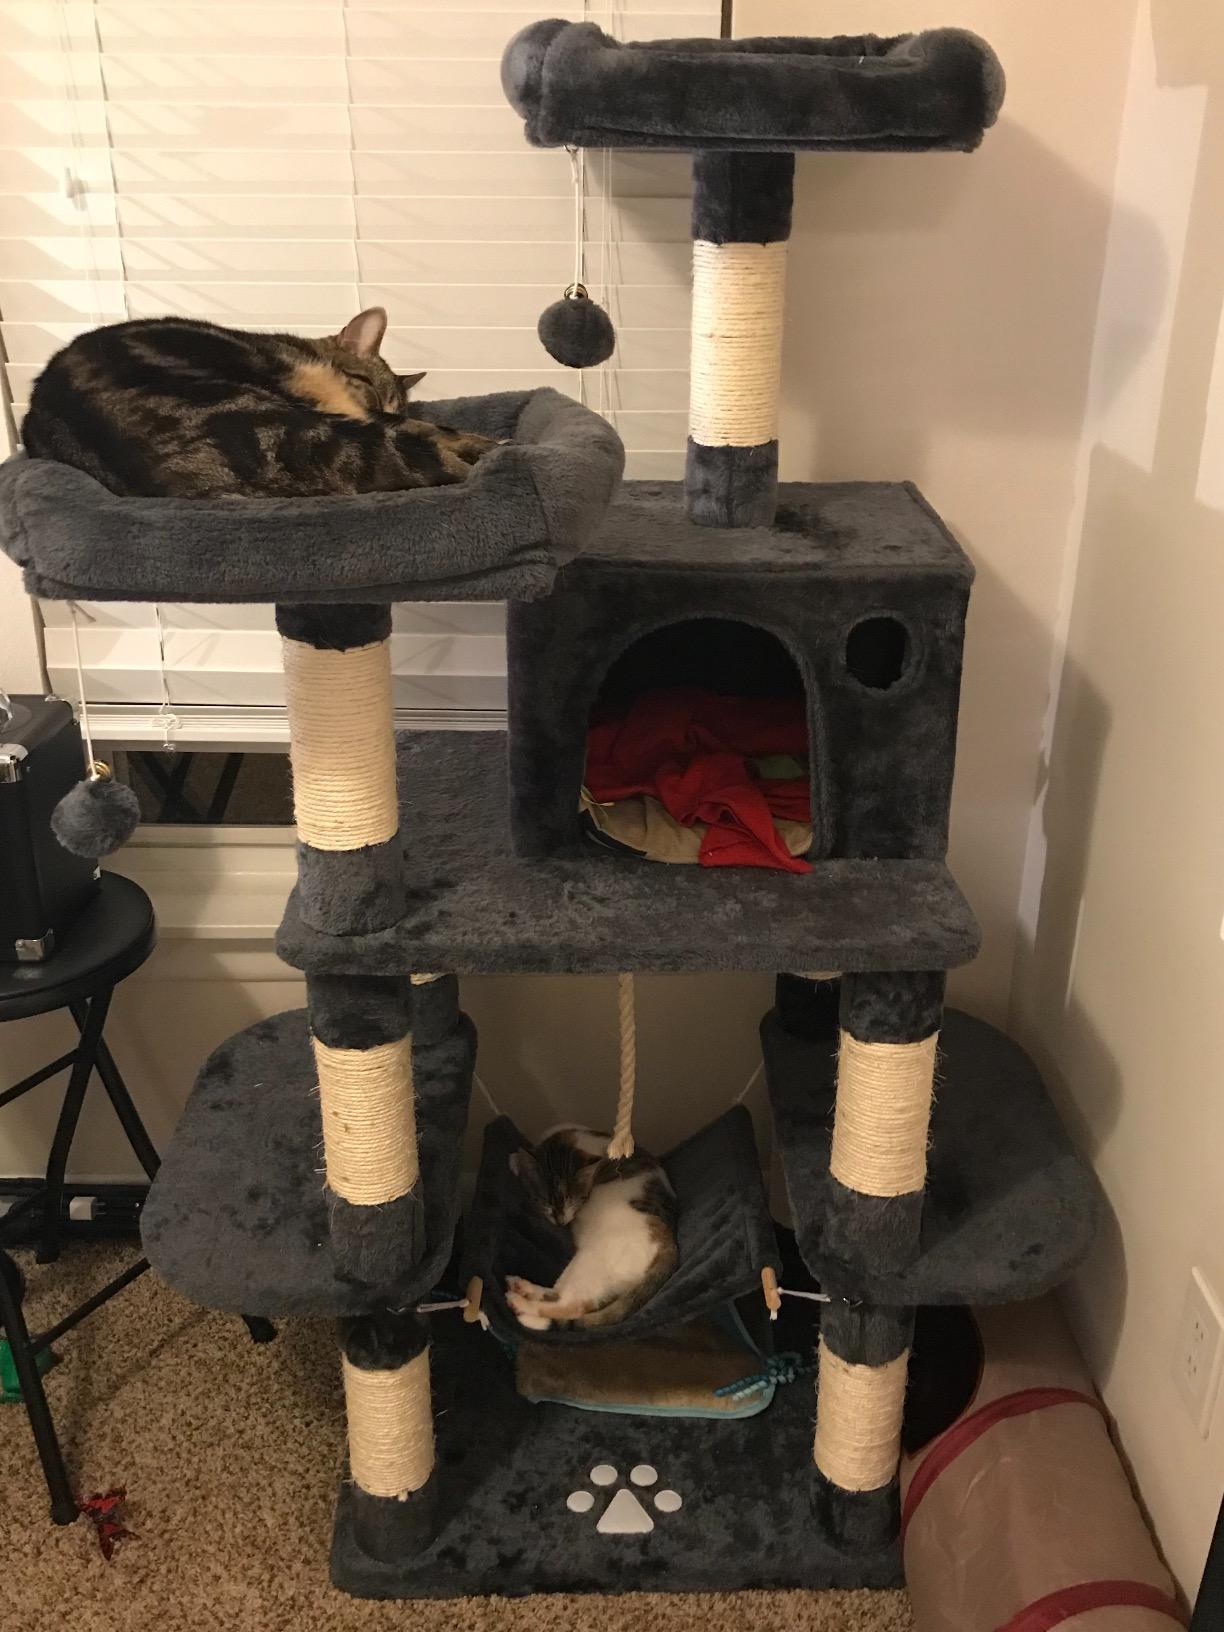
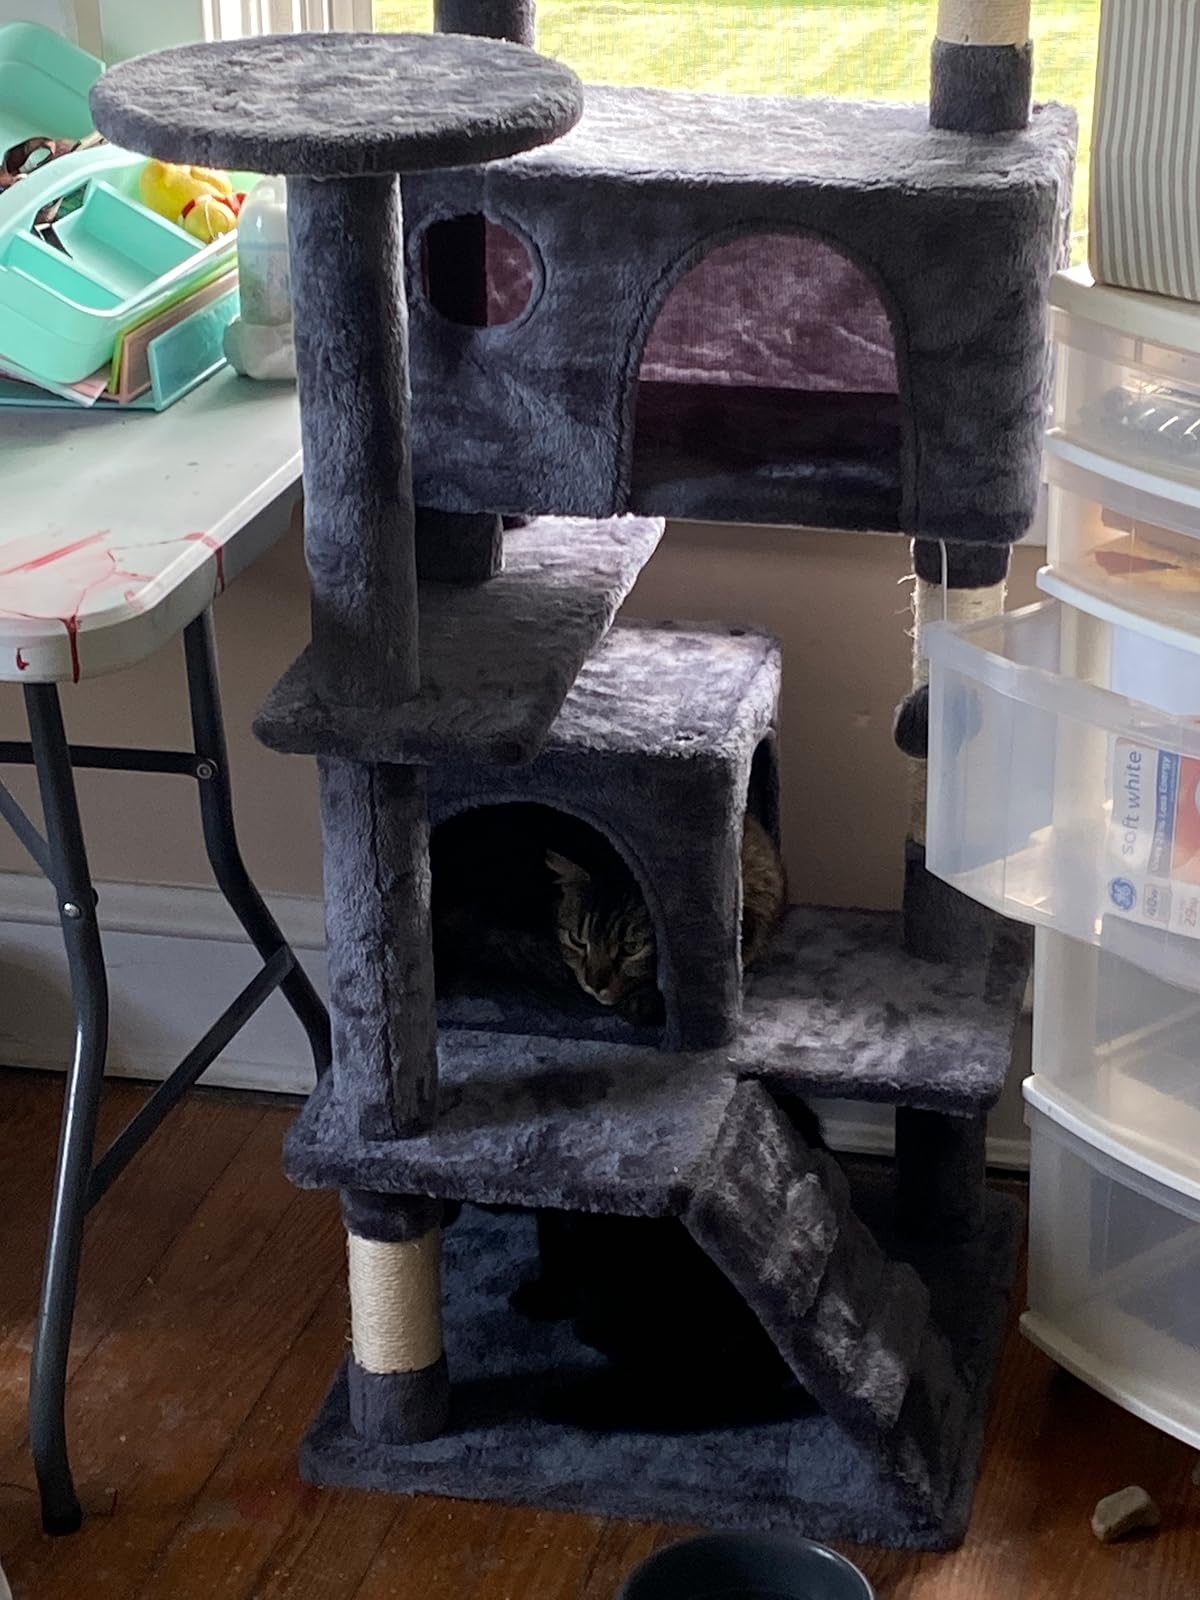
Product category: items_cat tree
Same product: no